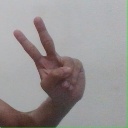
अक्षर: ऐ